Answer in natural language. Considering the relative positions, is Window (marked B) above or below Doorway (marked A)? Choose between the following options: below or above
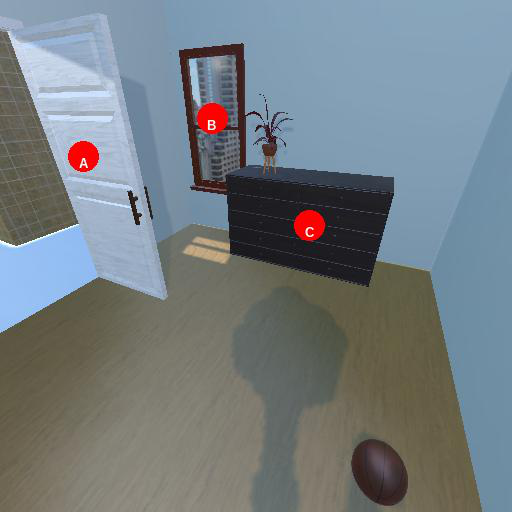
<answer>above</answer>